Molly Johnson

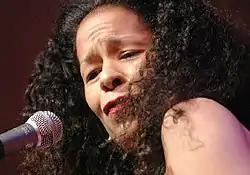
Johnson performing in 2008

Margaret Leslie "Molly" Johnson, OC is a Canadian singer of pop and jazz.